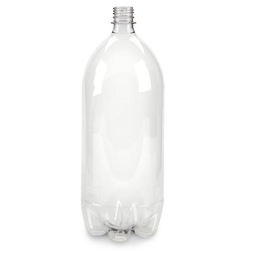
Label: bottles